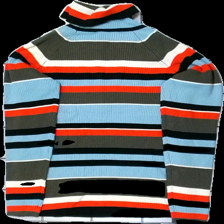
View: back
Type: Top
Category: Ladies
Brand: Cubus
Colors: Turquoise, White, Black, Red, Green
Material: 82% viskos 18% nylon
Pattern: Striped
Cut: Turtle neck
Size: M
Season: All
Damage: lagning vid krage
Damage location: top right
Price range: <50
Recommended usage: Reuse
Description: Randig stickad tröja